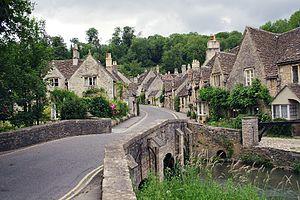
L'Affaire Francis Blake est la neuvième aventure et le treizième album de la série de bande dessinée Blake et Mortimer, scénarisée par Jean Van Hamme et dessinée par Ted Benoit, d'après les personnages créés par Edgar P. Jacobs. Il s'agit de la première aventure de la série réalisée entièrement par d'autres auteurs que son créateur, décédé en 1987.